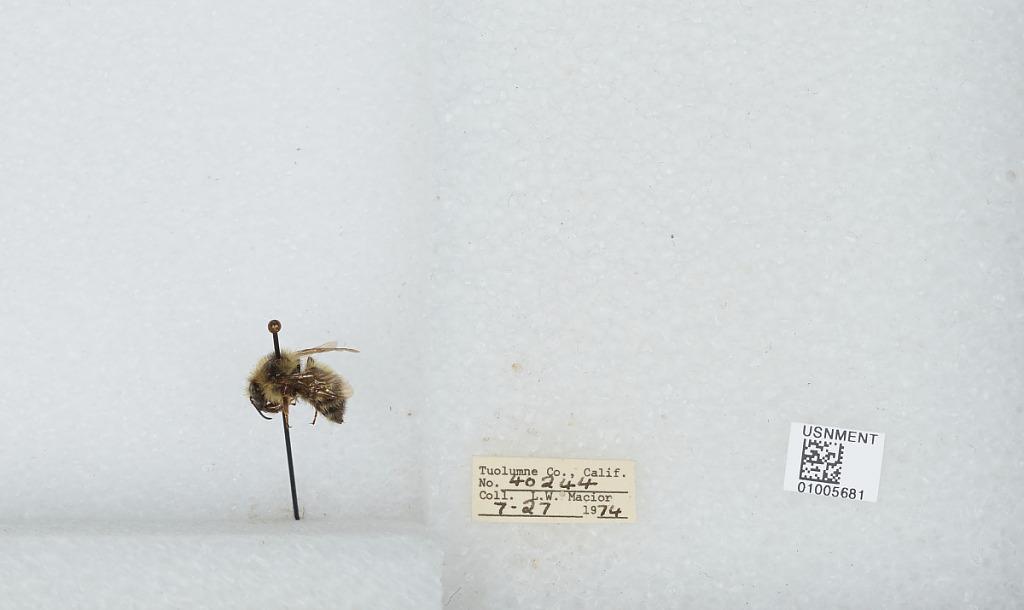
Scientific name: Bombus (Pyrobombus) flavifrons Cresson
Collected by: L. Macior
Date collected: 1974-7-27
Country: United States
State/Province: California
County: Tuolumne
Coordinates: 38.02, -119.94